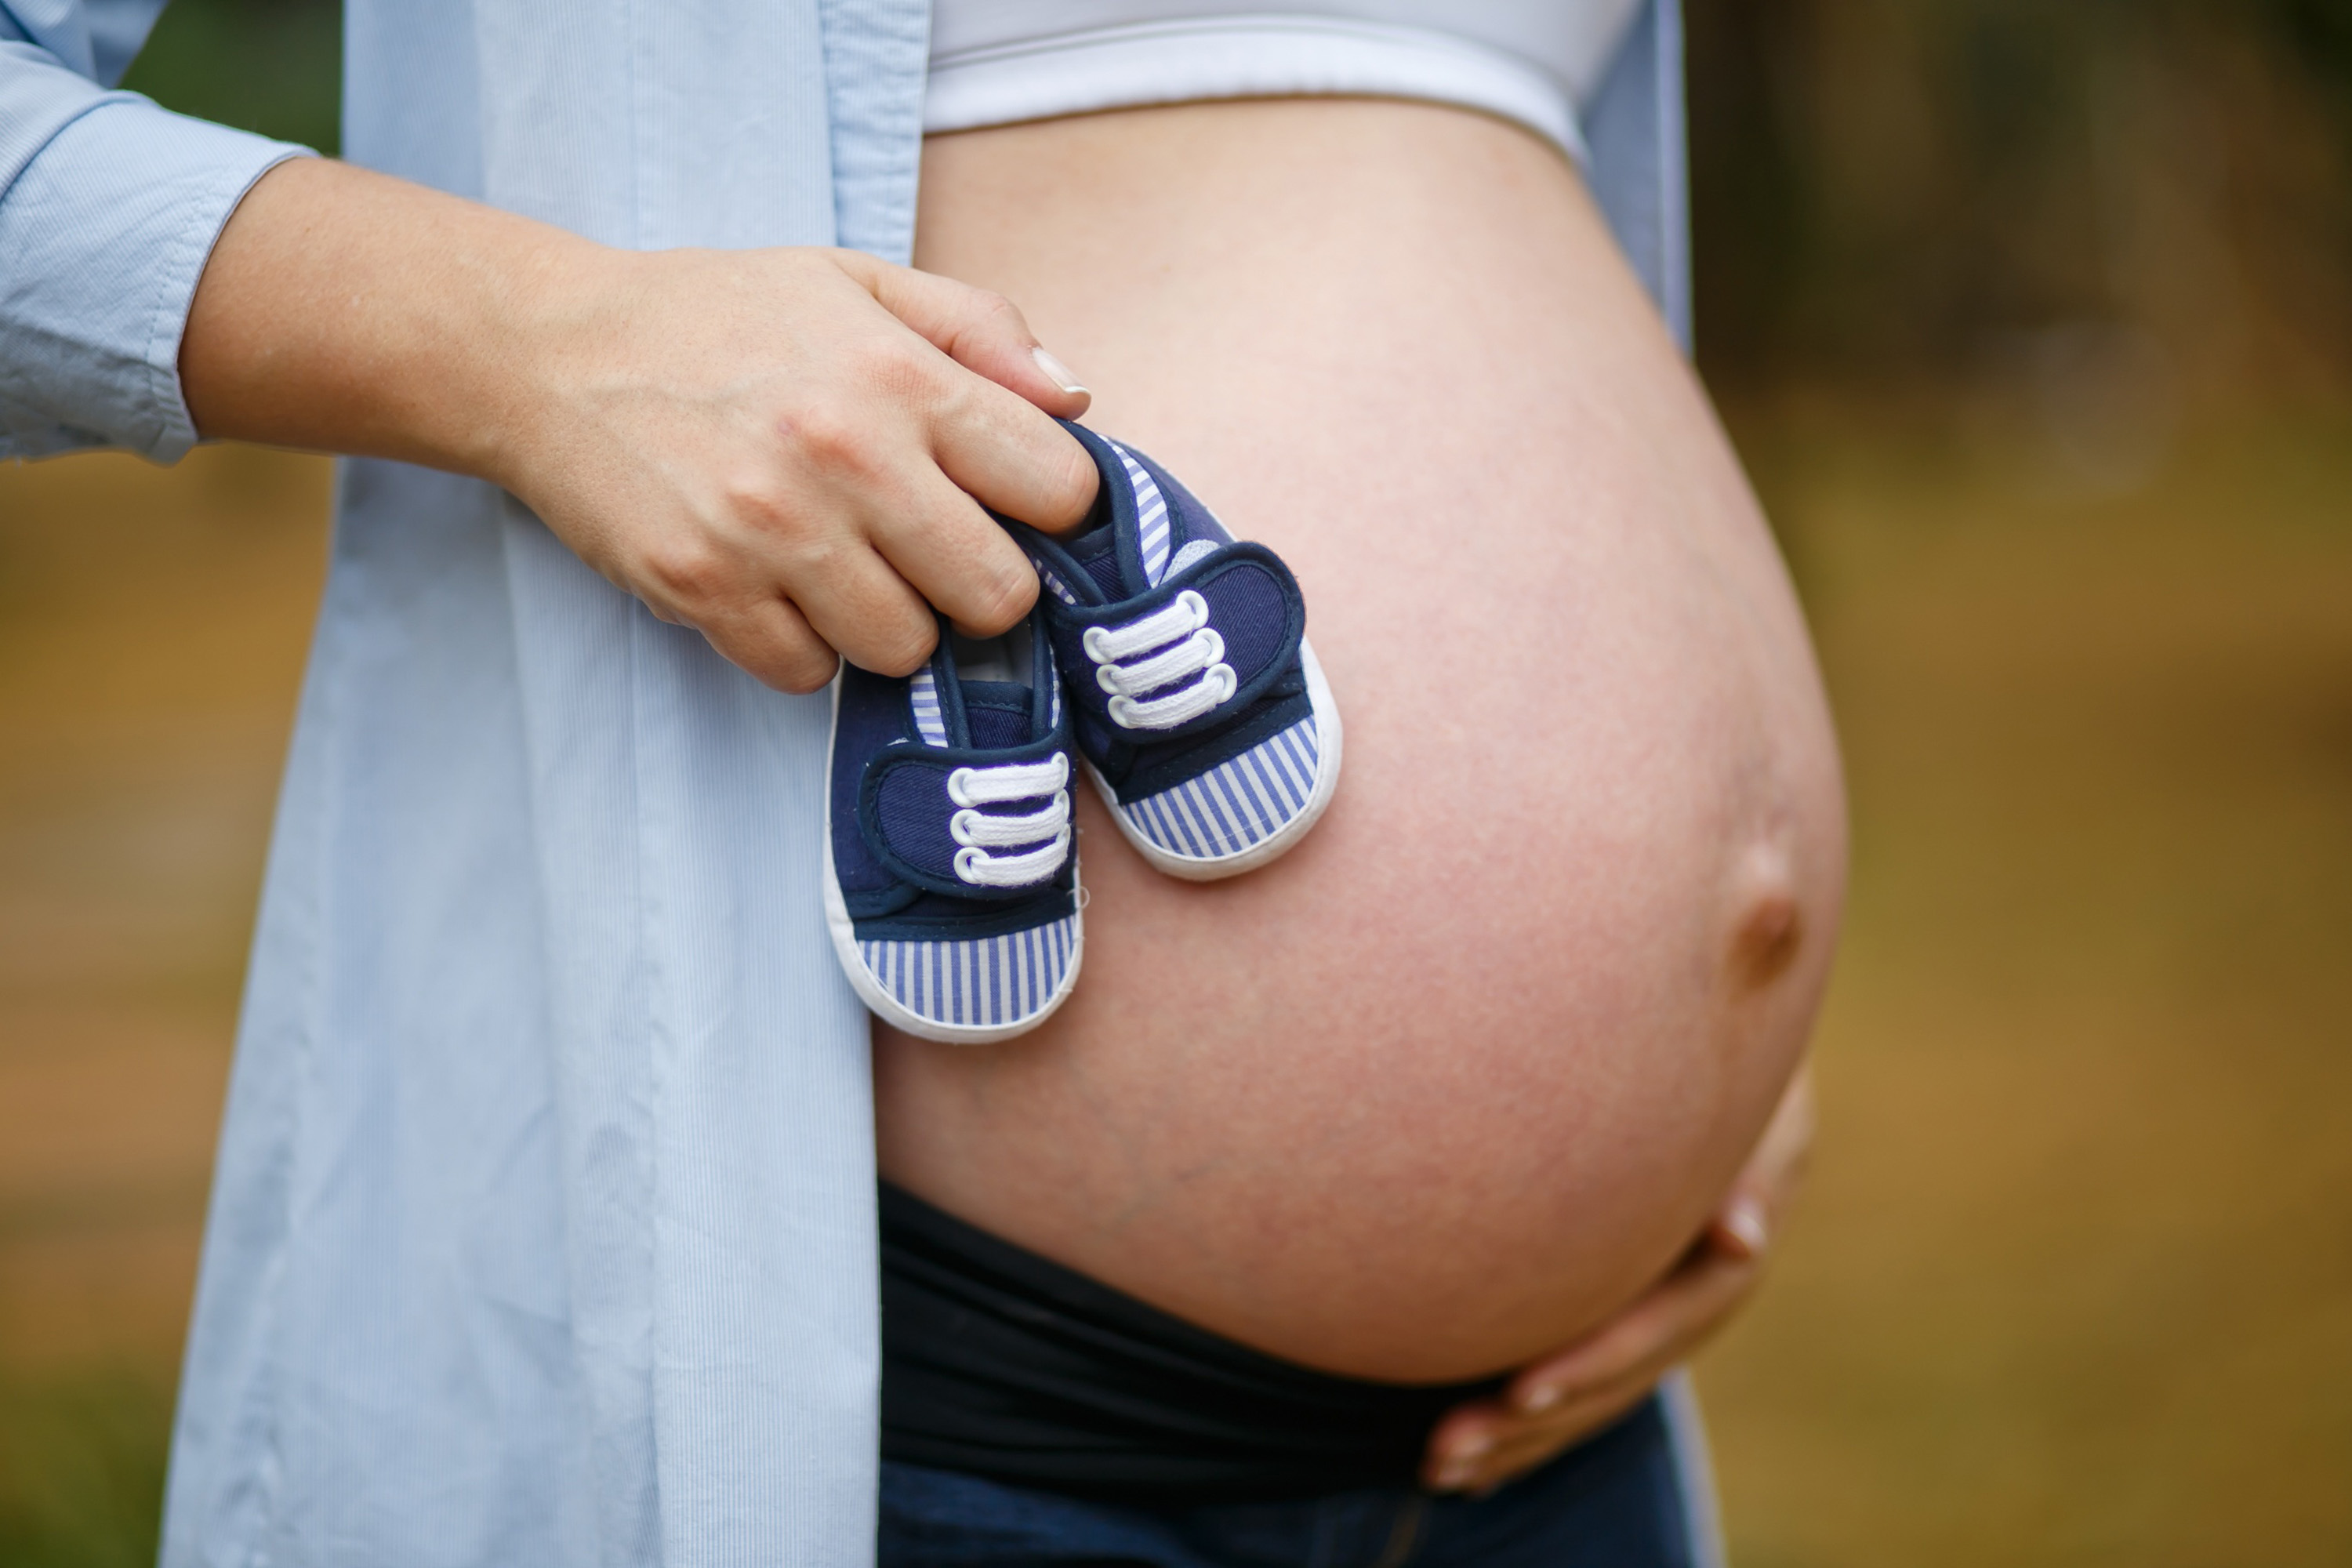
joint, arm, hand, child, elbow, knee, finger, leg, baby, abdomen, photography, trunk, human leg, thigh